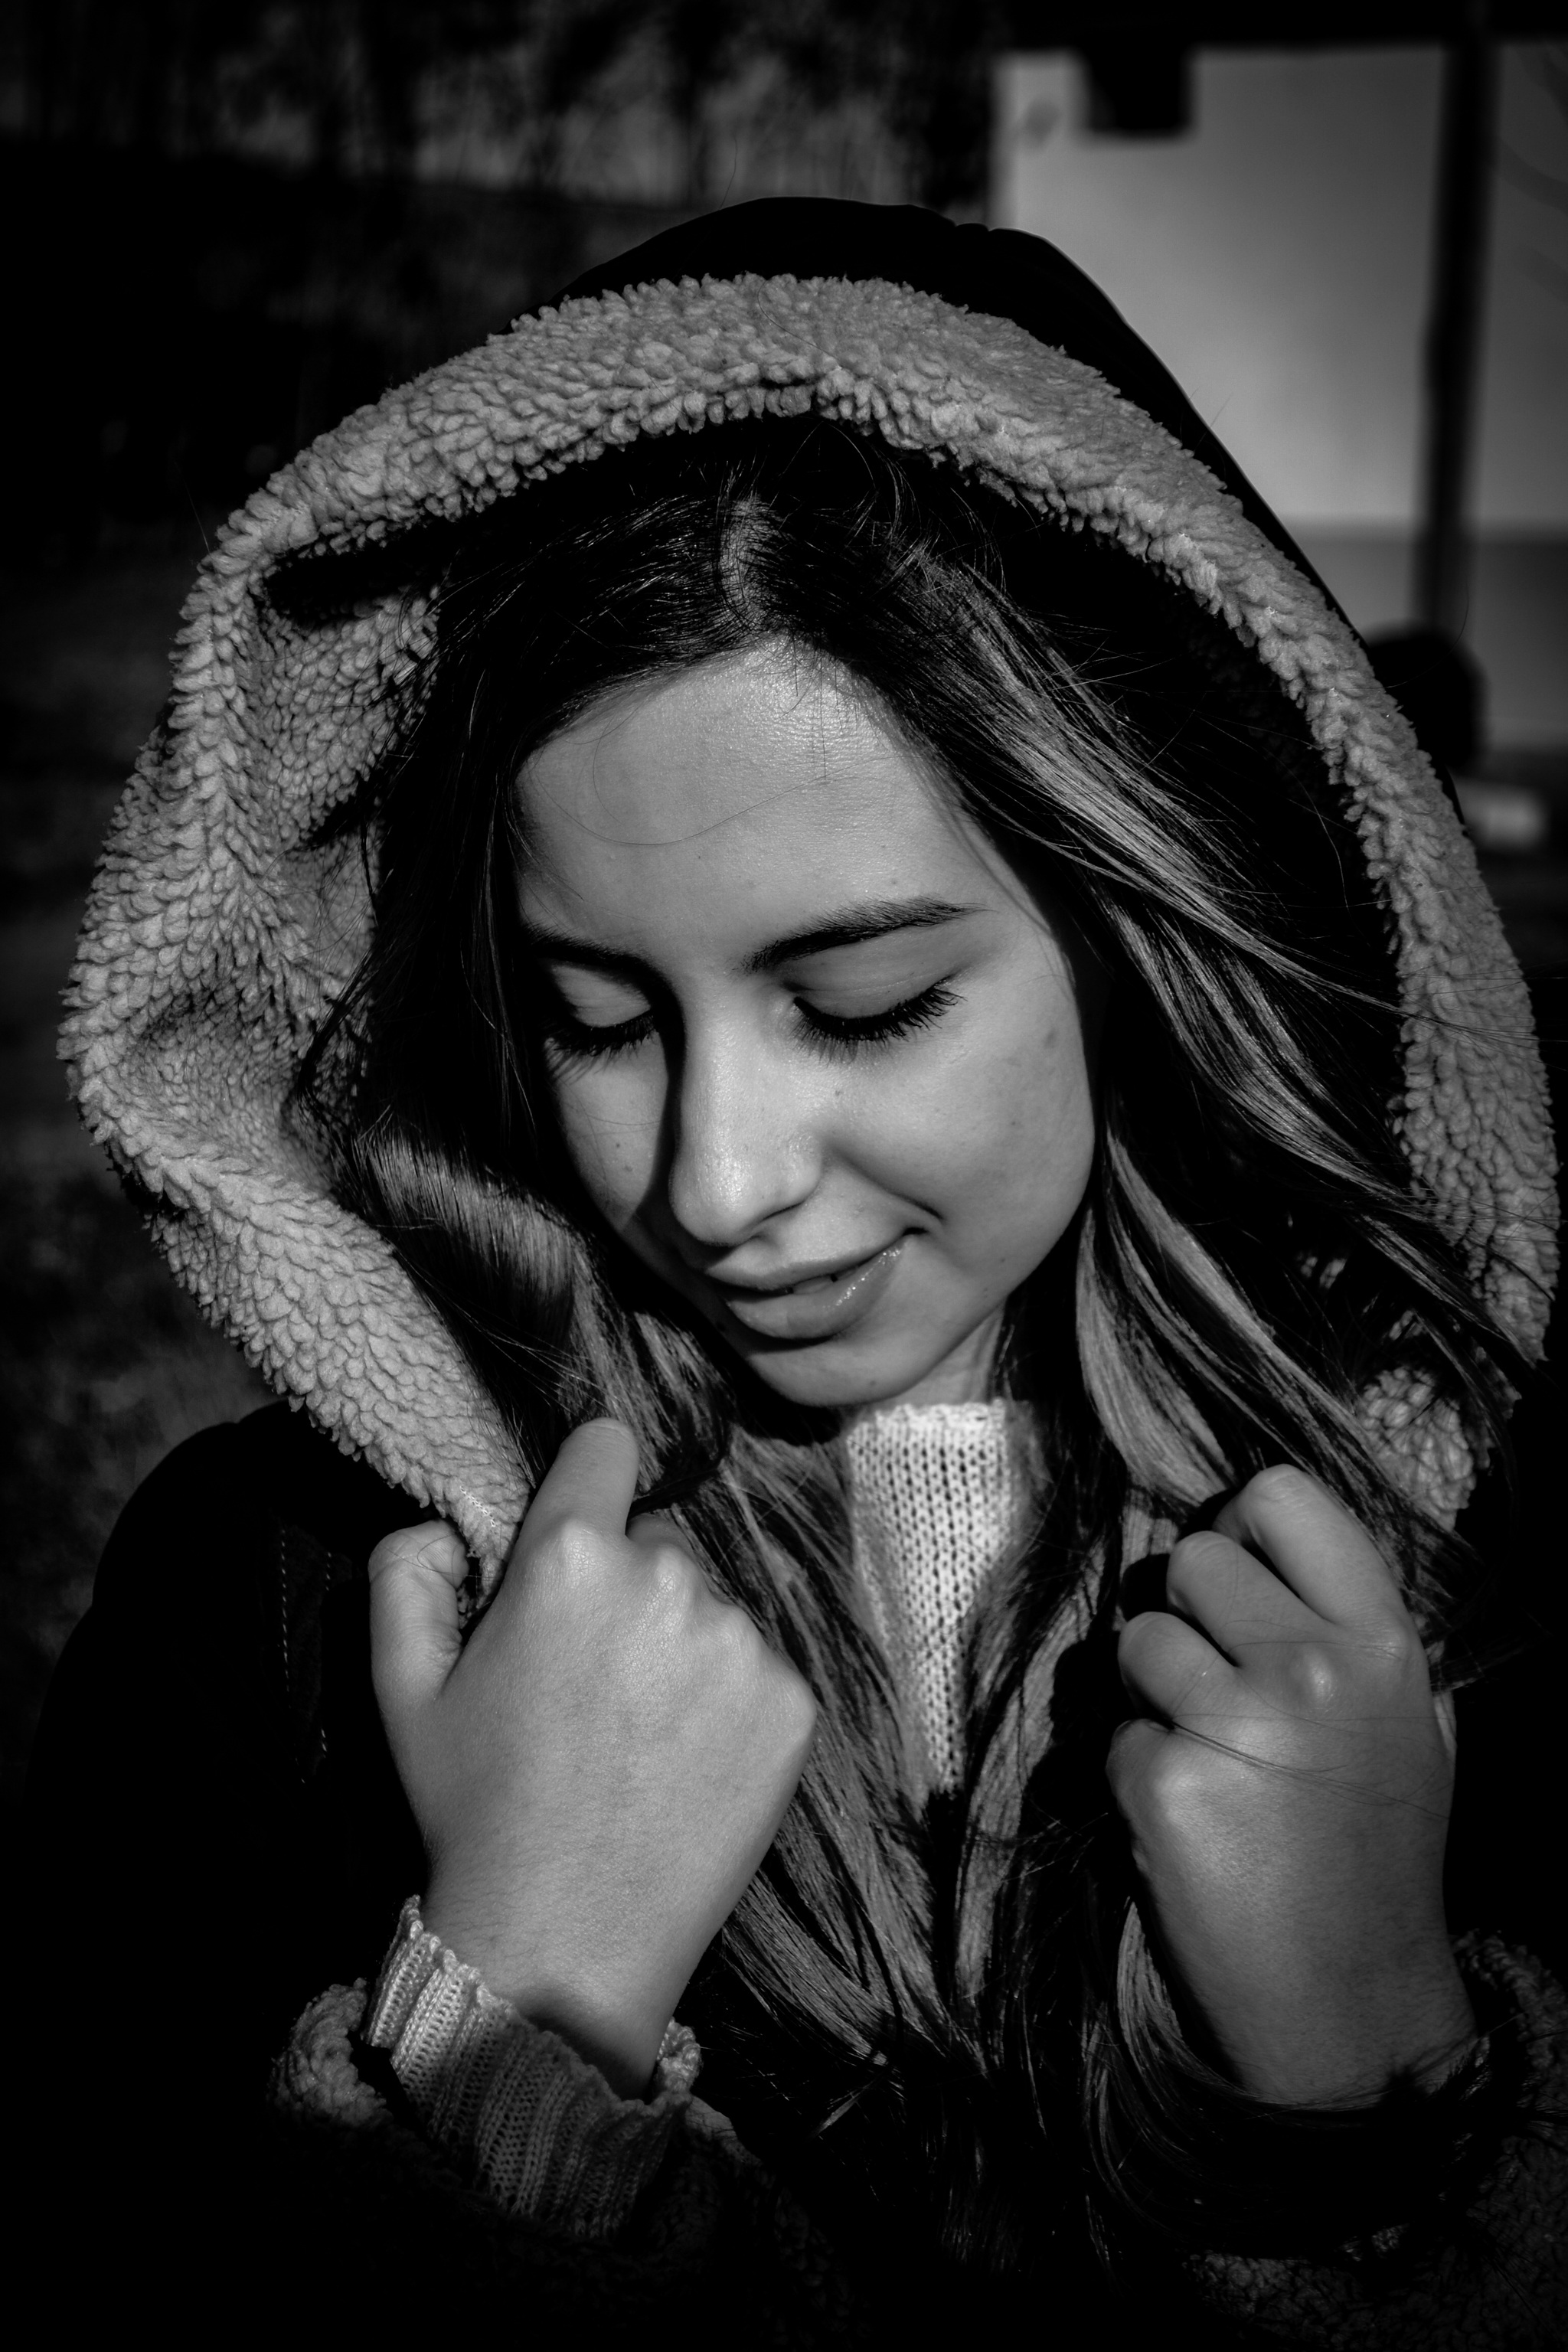
person, cold, black and white, girl, woman, white, photography, female, portrait, model, darkness, black, monochrome, lady, hoodie, face, dream, eye, glasses, head, photograph, beauty, photo shoot, look down, monochrome photography, portrait photography